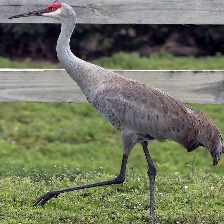
Species: SANDHILL CRANE
Scientific name: GRUS CANADENSIS
ImageNet parent category: crane